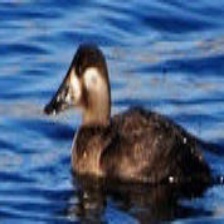
Species: SURF SCOTER
Scientific name: MELANITTA PERSPICILLATA
ImageNet parent category: drake